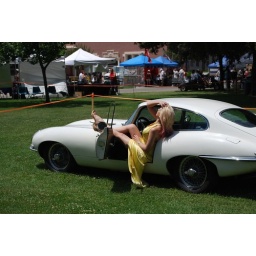
This girl was posing by this car at the car &amp;quot;Graffiti Festival&amp;quot;